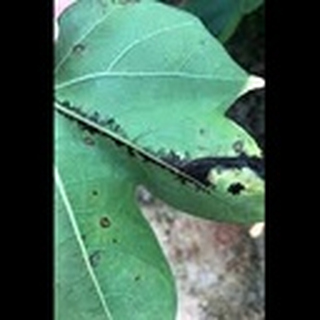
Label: cotton_bacterial_blight